Nichiren Shōshū

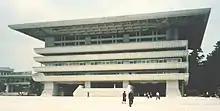
The former building of Dai-Kyakuden, (English: Grand Reception Hall), built on 1 March 1959, expanded in 1964 and demolished in September 1995. Photo circa 19 August 1993.

Nichiren Shōshū excommunicated the Soka Gakkai and the Soka Gakkai International (SGI) on 28 November 1991 due to doctrinal conflicts and the reputation of the Soka Gakkai, at that time entangled in political and financial scandals.